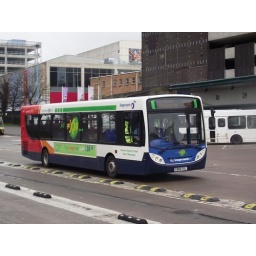
Alexander Dennis Enviro300 New 12/2010. as Red and white 27693. Taken in Newport bus station.